Walt Kelly

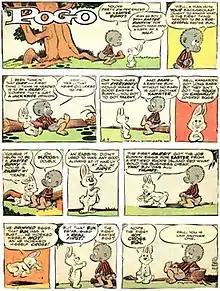
Walt Kelly's "Pogo" (April 3, 1966)

His influences included cartoonists George Kerr, Frederick Opper, E. W. Kemble, A. B. Frost, John Tenniel, George Herriman, and, especially, T. S. Sullivant. Kelly, a great admirer of Lewis Carroll, was also a prolific poet, especially in the "Anguish Languish" form (of which "Deck Us All with Boston Charlie" is considered one of the prime examples). Kelly's singing voice, a boozy Irish baritone, can be heard on the "Songs of the Pogo" album, for which he also supplied the lyrics.